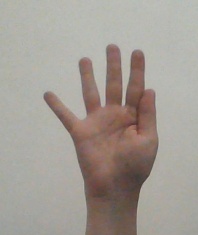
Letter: sheen